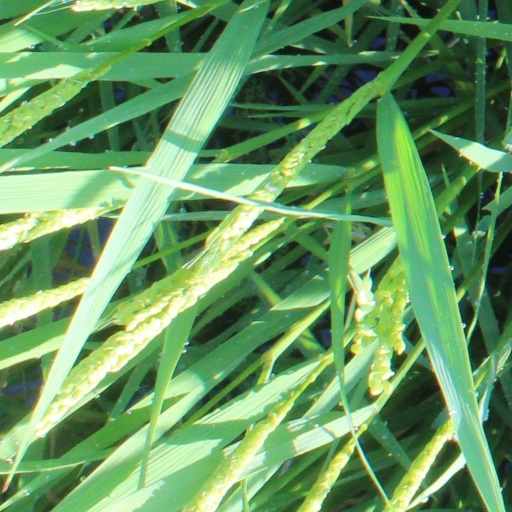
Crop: rice